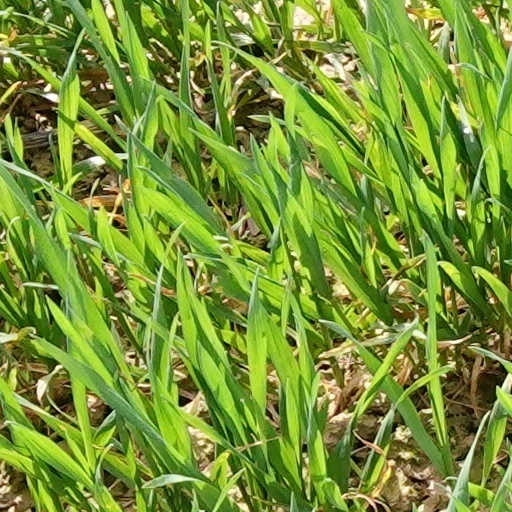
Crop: wheat